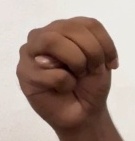
ASL sign: M